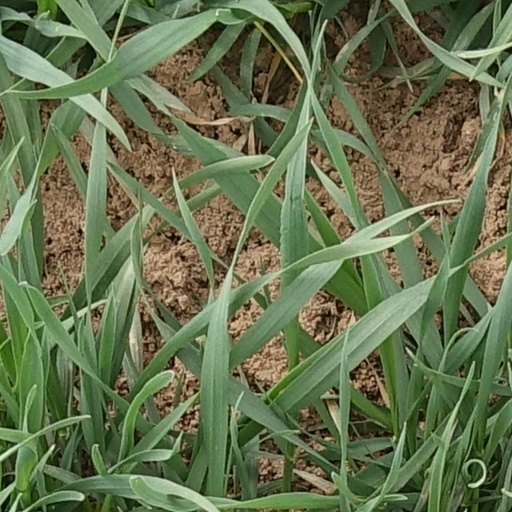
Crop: wheat